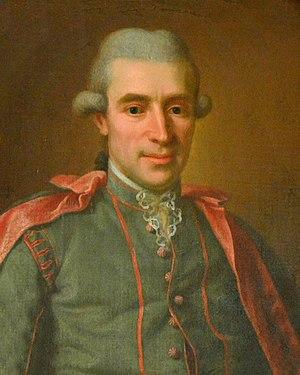
Torbern Olof Bergman, est un minéralogiste et chimiste suédois.